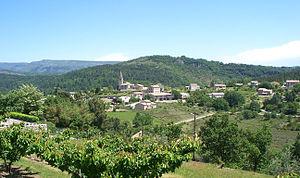
Saint Julien de Serre (Ardèche)
Saint-Julien-du-Serre est une commune française, située dans le département de l'Ardèche en région Auvergne-Rhône-Alpes.